Janet L. Norwood

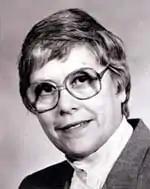

Janet Lippe Norwood (December 11, 1923 – March 27, 2015) was an American statistician and the first female Commissioner of the U.S. Bureau of Labor Statistics (BLS) when she was appointed in 1979 by President Jimmy Carter. She was reappointed twice by President Reagan. She left the Bureau in 1991 and joined the Urban Institute as a Senior Fellow, a position she held until 1999. She was also appointed as the Chair of the Advisory Council on Unemployment Compensation, first by President George H. W. Bush in 1993 and then re-elected by President Bill Clinton. She stepped down from that position in 1996. She received numerous awards including several honorary doctorate degrees from academic institutions, including Harvard University.